Simon Crean

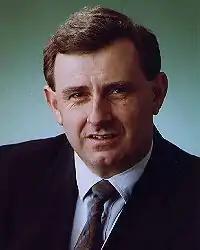
Crean as a minister in the 1990s.

Ahead of the 1990 election, Crean was easily selected as the Labor candidate for the safe seat of Hotham; he was elected to Parliament on 24 March, and immediately entered the Cabinet as Minister for Science and Technology. He became Minister for Primary Industries and Energy in 1991, retaining this job when Paul Keating replaced Bob Hawke as prime minister in December 1991. After Labor's victory at the 1993 election, Keating moved Crean to become Minister for Employment, Education and Training, a role he held until 1996.